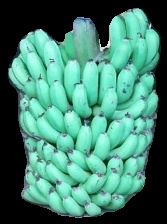
Variety: pachbale
Grade: grade1